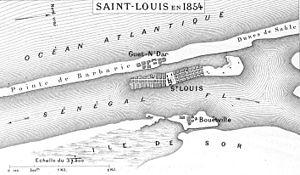
Plan de Saint-Louis en 1854
Cette page concerne l'année 1854 du calendrier grégorien.